Platz der Republik (Berlin)

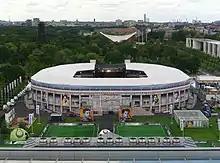
"Adidas World of Football" on the "Platz der Republik", 2006

Leading up to the 2006 FIFA World Cup, in April 2006 the sports company Adidas began to asphalt the square in order to erect the "Adidas World of Football", a miniature version of the Olympiastadion Berlin with about 8,000 seats. It was used to show live coverage of the football games. After the event, Adidas restored the square to its prior condition; this included finding trees all over Germany that matched the trees that had to be removed.